RAAF Base Townsville

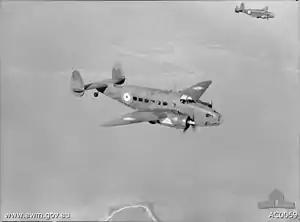
Two Australian Lockheed Hudsons in 1940

Within the next few days the CA-25 Wirraway fighters of No.24 Squadron were flown in to the Townsville field, and later supplemented by Hudson light bomber and reconnaissance aircraft. Newly built at the Commonwealth Aircraft Corporation's Maribyrnong factory, the Wirraways were the state of the art in the RAAF's fighter arsenal, but were heavy, under-powered and poorly armed by international standards. The physical form of the base in late 1940 consisted of the two earth runways, accommodation blocks, messes, gymnasium, workshops and one hangar with a control tower, all recently completed or still under construction. In May 1941 RAAF Townsville became Northern Area Headquarters RAAF.